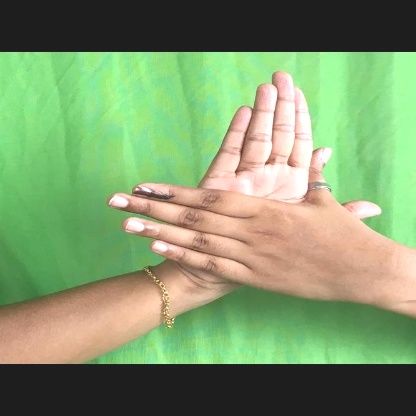
Mudra: Chakra